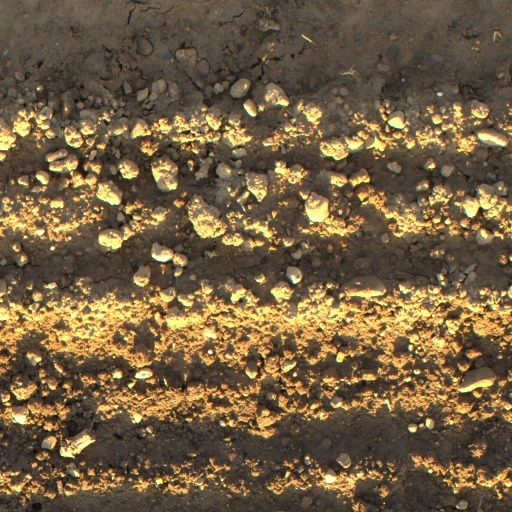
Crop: wheat